Orders, decorations, and medals of the Independent State of Croatia

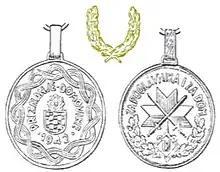
Wound Medal

On 10 April 1945 the Velebit medal ("Velebitska kolajna") for bravery (silver and bronze) was added to the order of Croatian decorations. It was created on 1 January 1932 in Italy, and awarded to soldiers who participated in a diversion in Lika village Buršani (7 September 1932).